Editorial

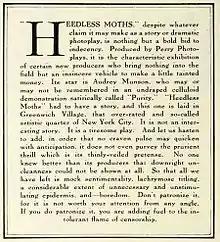
Editorial from a 1921 issue of "Photoplay" recommending that readers not watch a film, which featured nude scenes

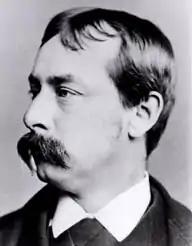
Francis Pharcellus Church, author of the famous 1897 "The Sun" editorial which contains the line "Yes, Virginia, there is a Santa Claus"

An editorial, or leading article (UK) or leader (UK), is an article or any other written document, often unsigned, written by the senior editorial people or publisher of a newspaper or magazine, that expresses the publication's opinion about a particular topic or issue. Australian and major United States newspapers, such as "The New York Times" and "The Boston Globe", often classify editorials under the heading "opinion".